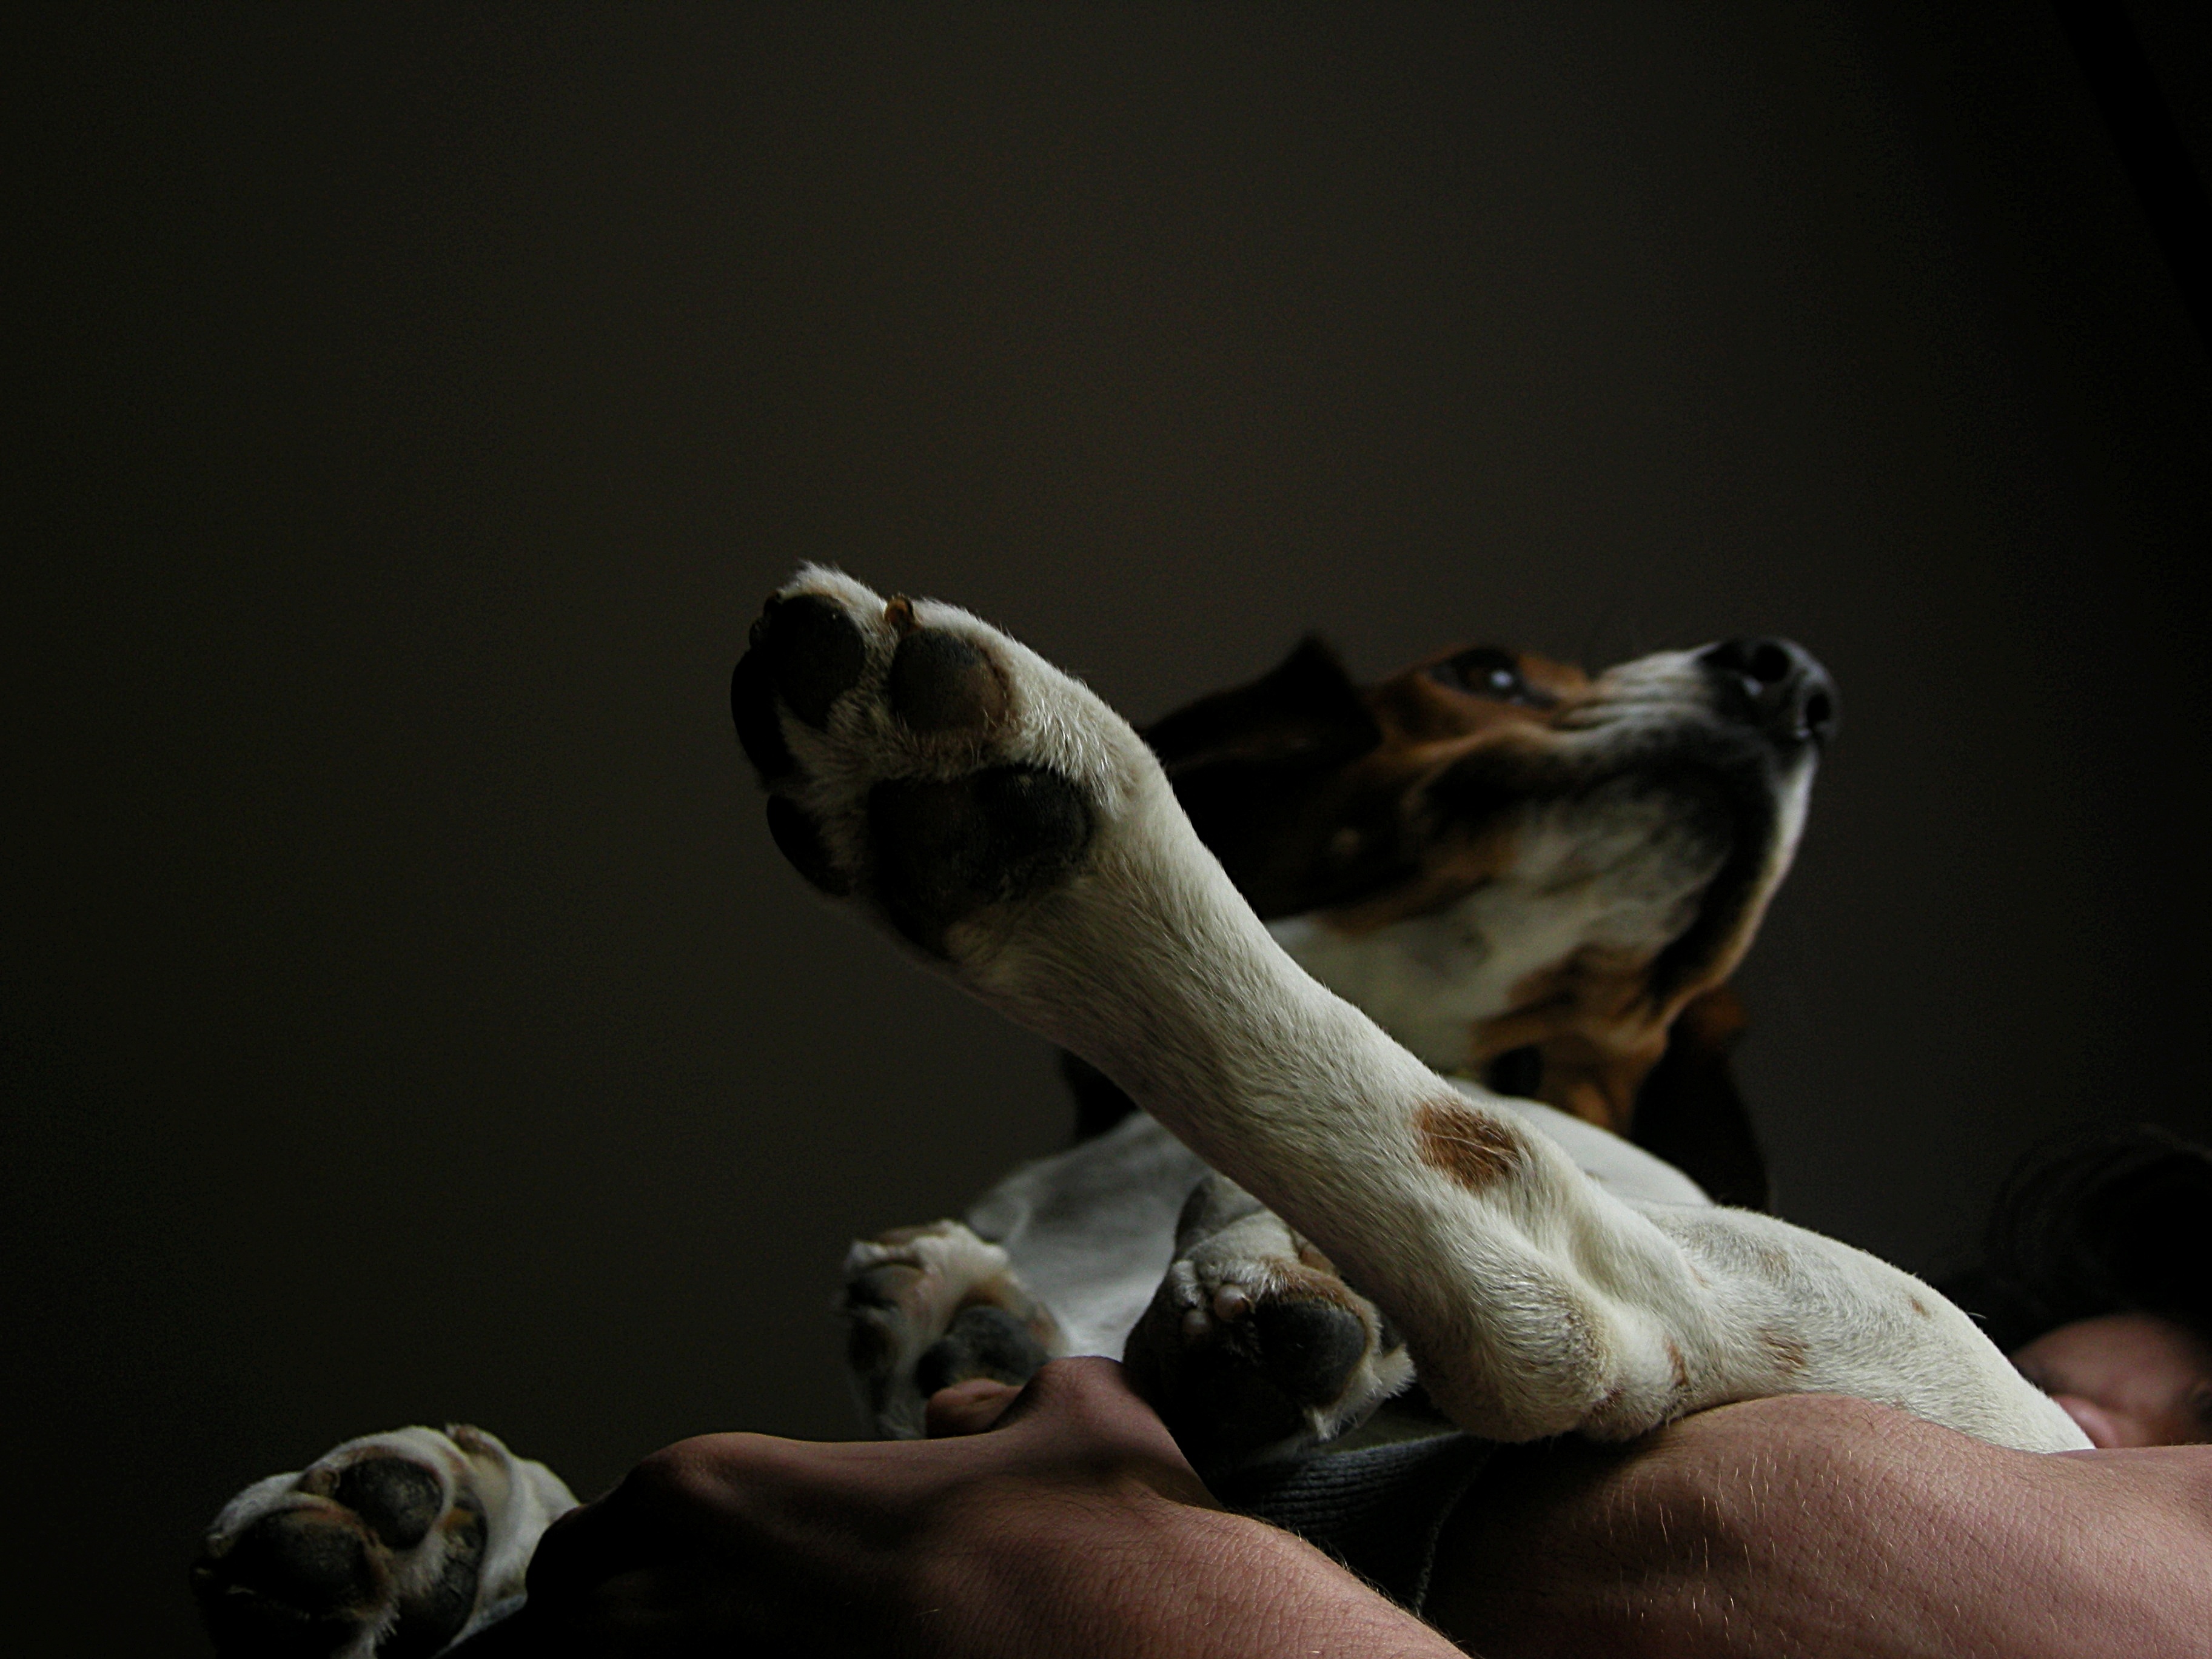
photography, dog, sculpture, art, dog like mammal